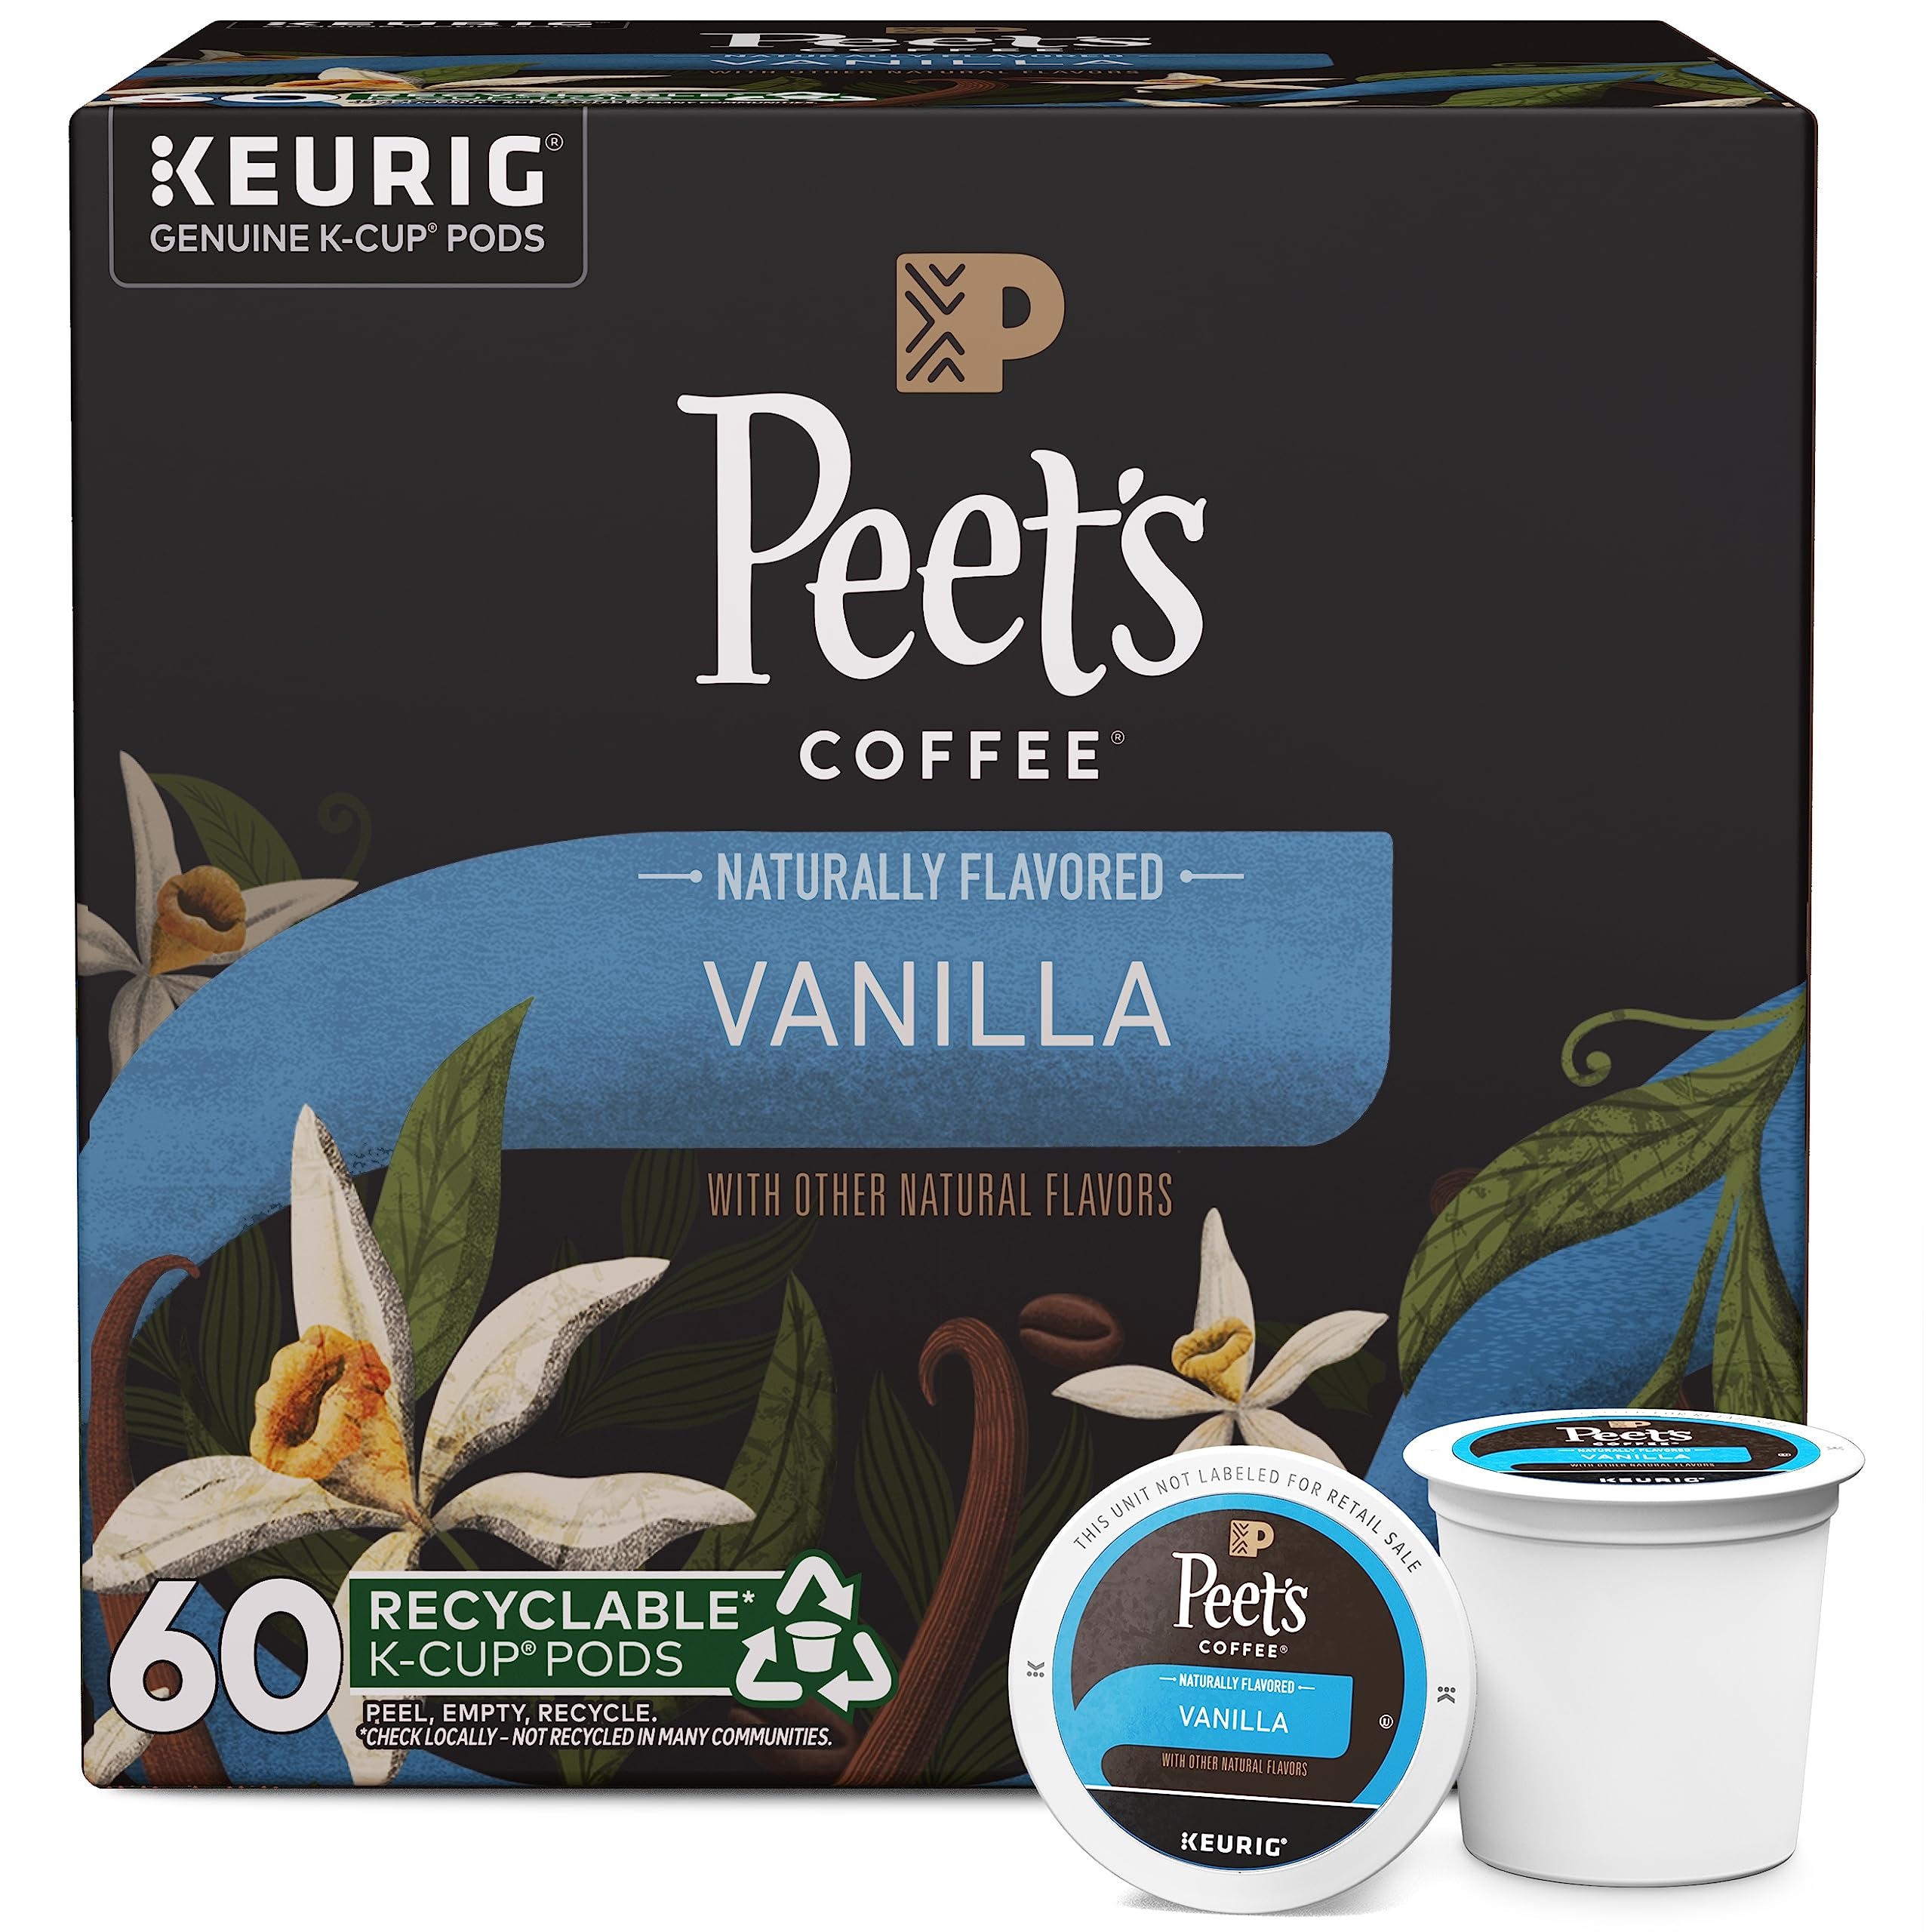
Item Name: Peet's Coffee, Flavored Light Roast Keurig K-Cup Pods - Vanilla 60 Count (6 Boxes of 10 K-Cup Pods)
Bullet Point 1: Contains six (6) Boxes of 10 K-Cup pods of Peet's Vanilla flavored coffee (60 K-Cup Pods Total)
Bullet Point 2: Vanilla Flavored K-Cup Pods: Light roast coffee with natural flavors. Aromatic notes of vanilla bean.
Bullet Point 3: No Artificial Flavors: We've masterfully paired exceptional single origin Brazil coffee with natural flavors. Each decadent cup features full body and a smooth finish, perfectly enhanced if a touch of milk or cream is added.
Bullet Point 4: Brewing Methods: Peet's single serve, recyclable K-Cup Pods are compatible with all Keurig K-Cup Brewers. Peet's also offers Medium and Dark Roast Coffee in K-Cups, Ground and Whole Bean form.
Bullet Point 5: Sourcing with Impact: The coffee you buy can impact the welfare of the people and planet. Peet’s is actively engaged in driving positive impact in communities where our coffees are grown.
Value: 60.0
Unit: Count

Price: 25.8